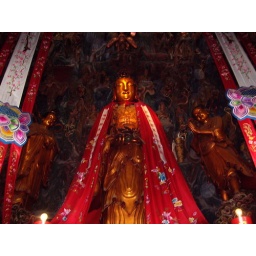
Also is the Goddess of Fertility, represented by the male and female disciples on either side.